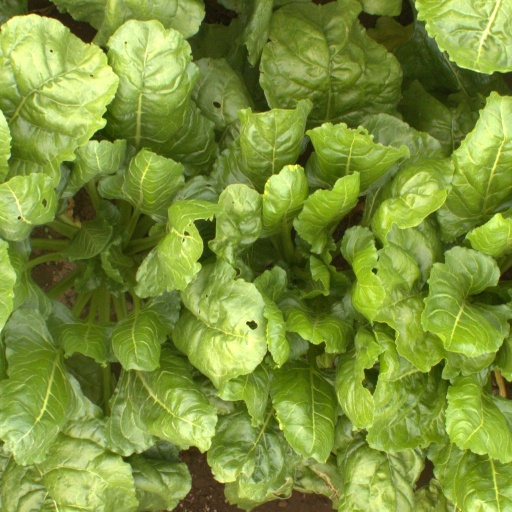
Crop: sugar beet